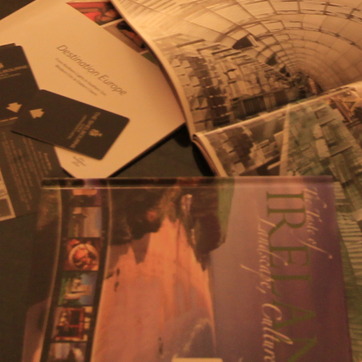
Material: paper